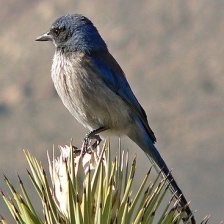
Species: CHARA DE COLLAR
Scientific name: CYANOLYCA ARMILLATA